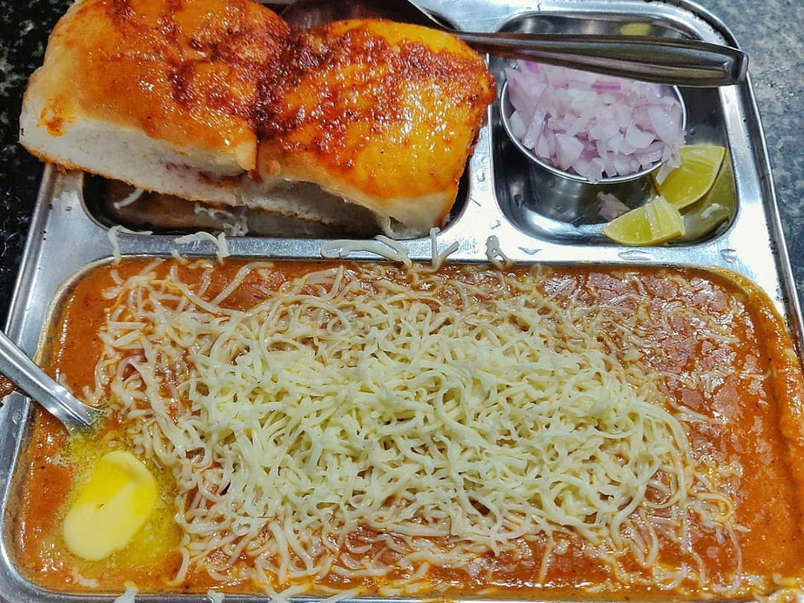
Dish: pav_bhaji